Sexology (magazine)

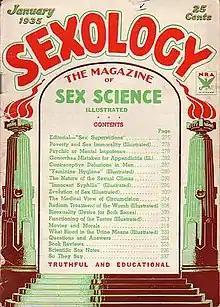
Cover of a 1935 issue of "Sexology"

Sexology was a magazine about the practice of human sexuality, founded by polymath and publisher Hugo Gernsback. It was published in New York City between 1933 and 1983. The magazine had a circulation of up to 200,000 at its peak, and was also known under the titles "Sexology Together" and "Sexology Today". At time of closure, the magazine was published by Medi-Media Publications.